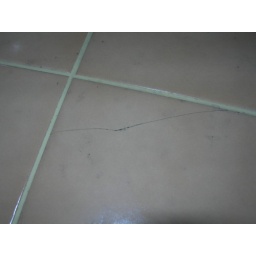
My mother broke the tile in the kitchen table with her fist one night.